Qualicum Beach

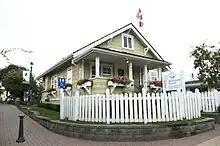
The Thrall Residence

The park is located along Island Highway 19A and is popular for walking and sunbathing. The park has picnic tables, benches, shade trees, public washrooms, a public boat ramp, and a concession stand.